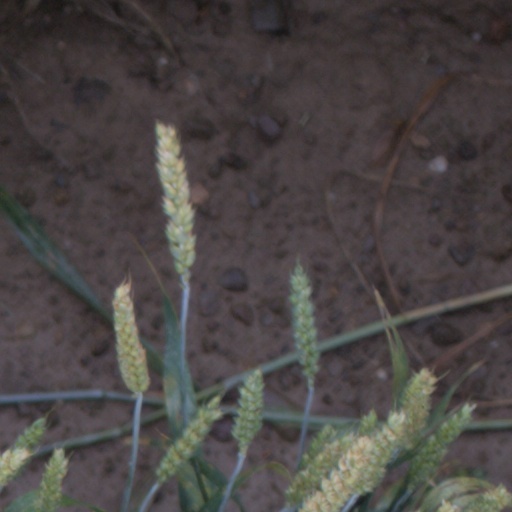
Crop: wheat